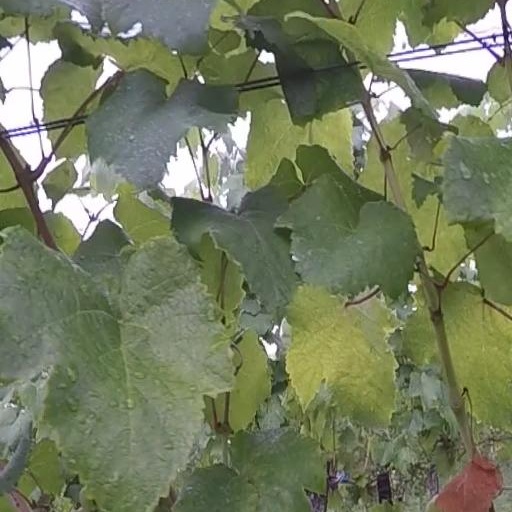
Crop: grape